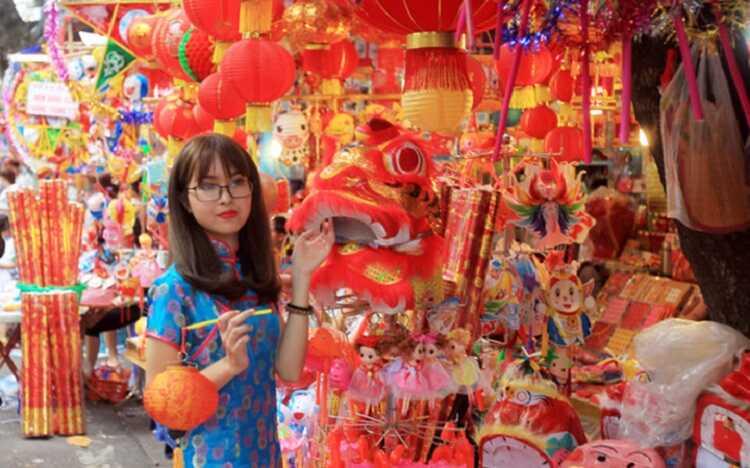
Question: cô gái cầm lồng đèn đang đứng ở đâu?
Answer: quầy hàng bán lồng đèn